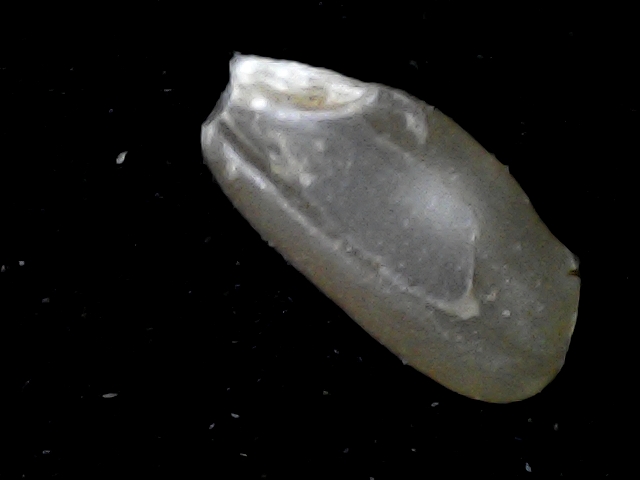
Rice variety: BD76